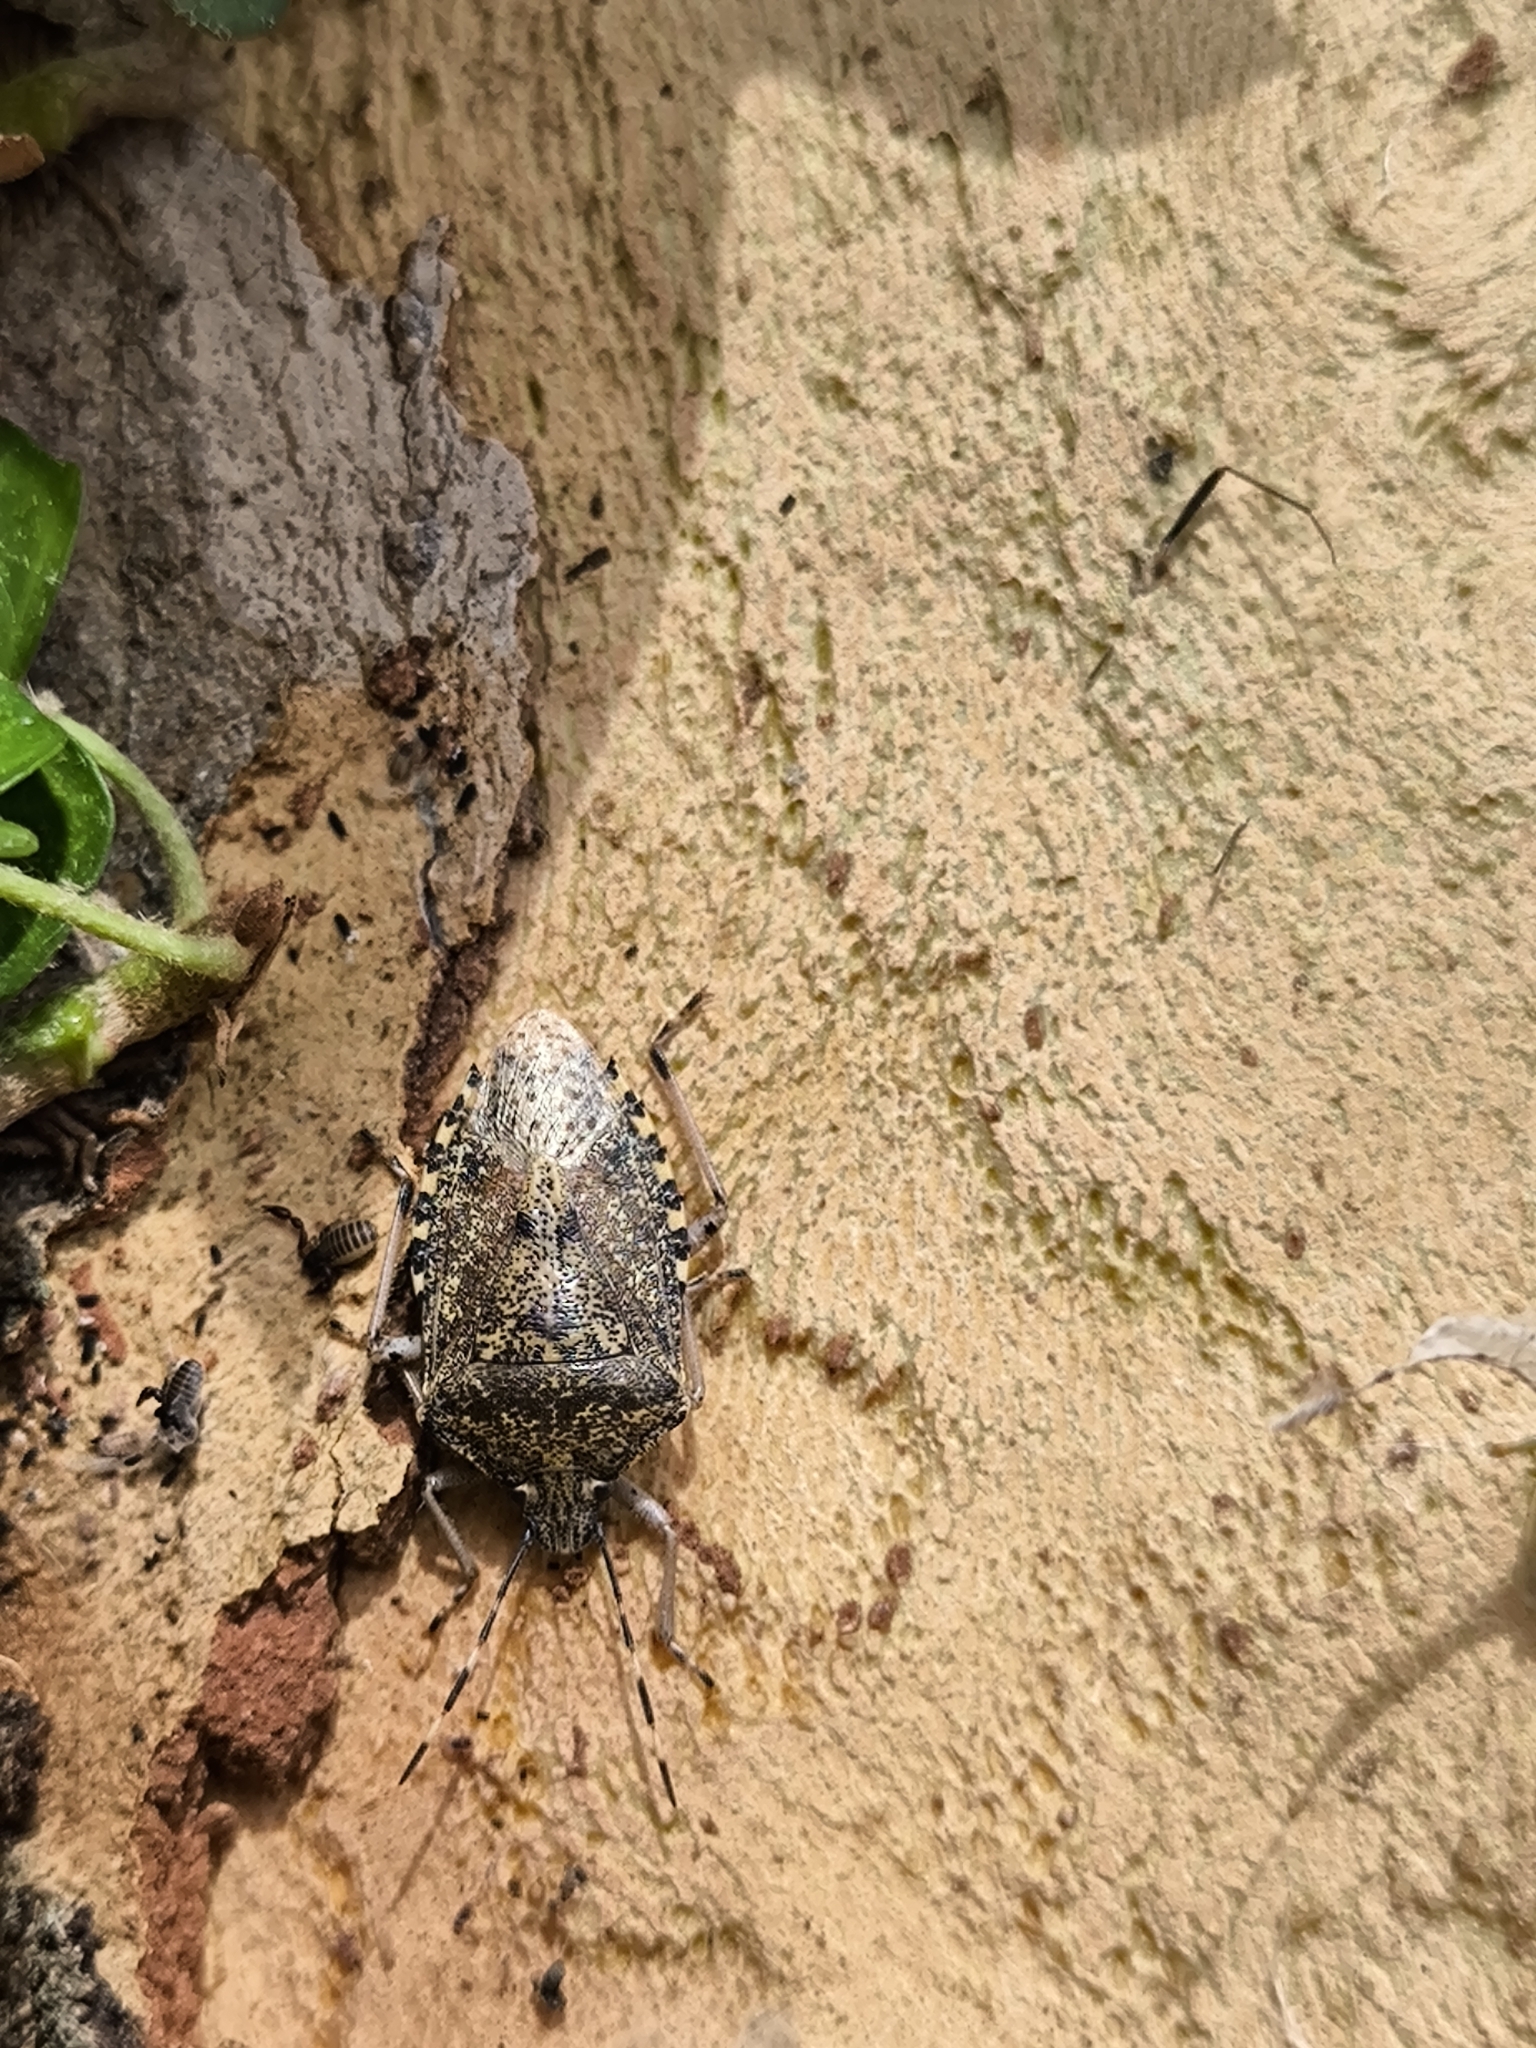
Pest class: stink_bug